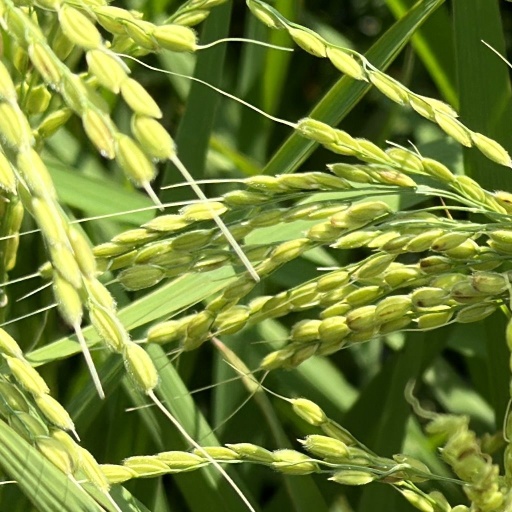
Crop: rice